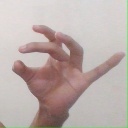
अक्षर: ओ